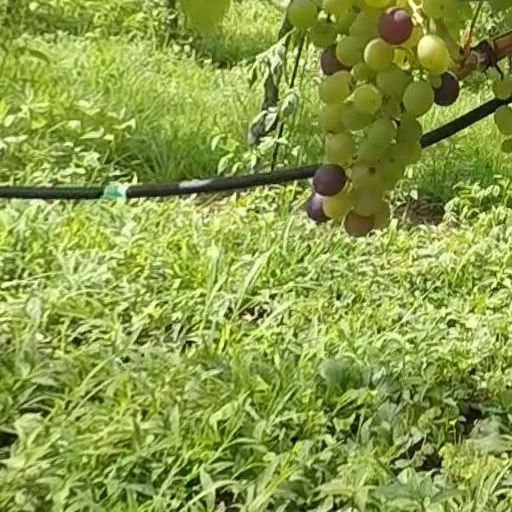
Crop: grape